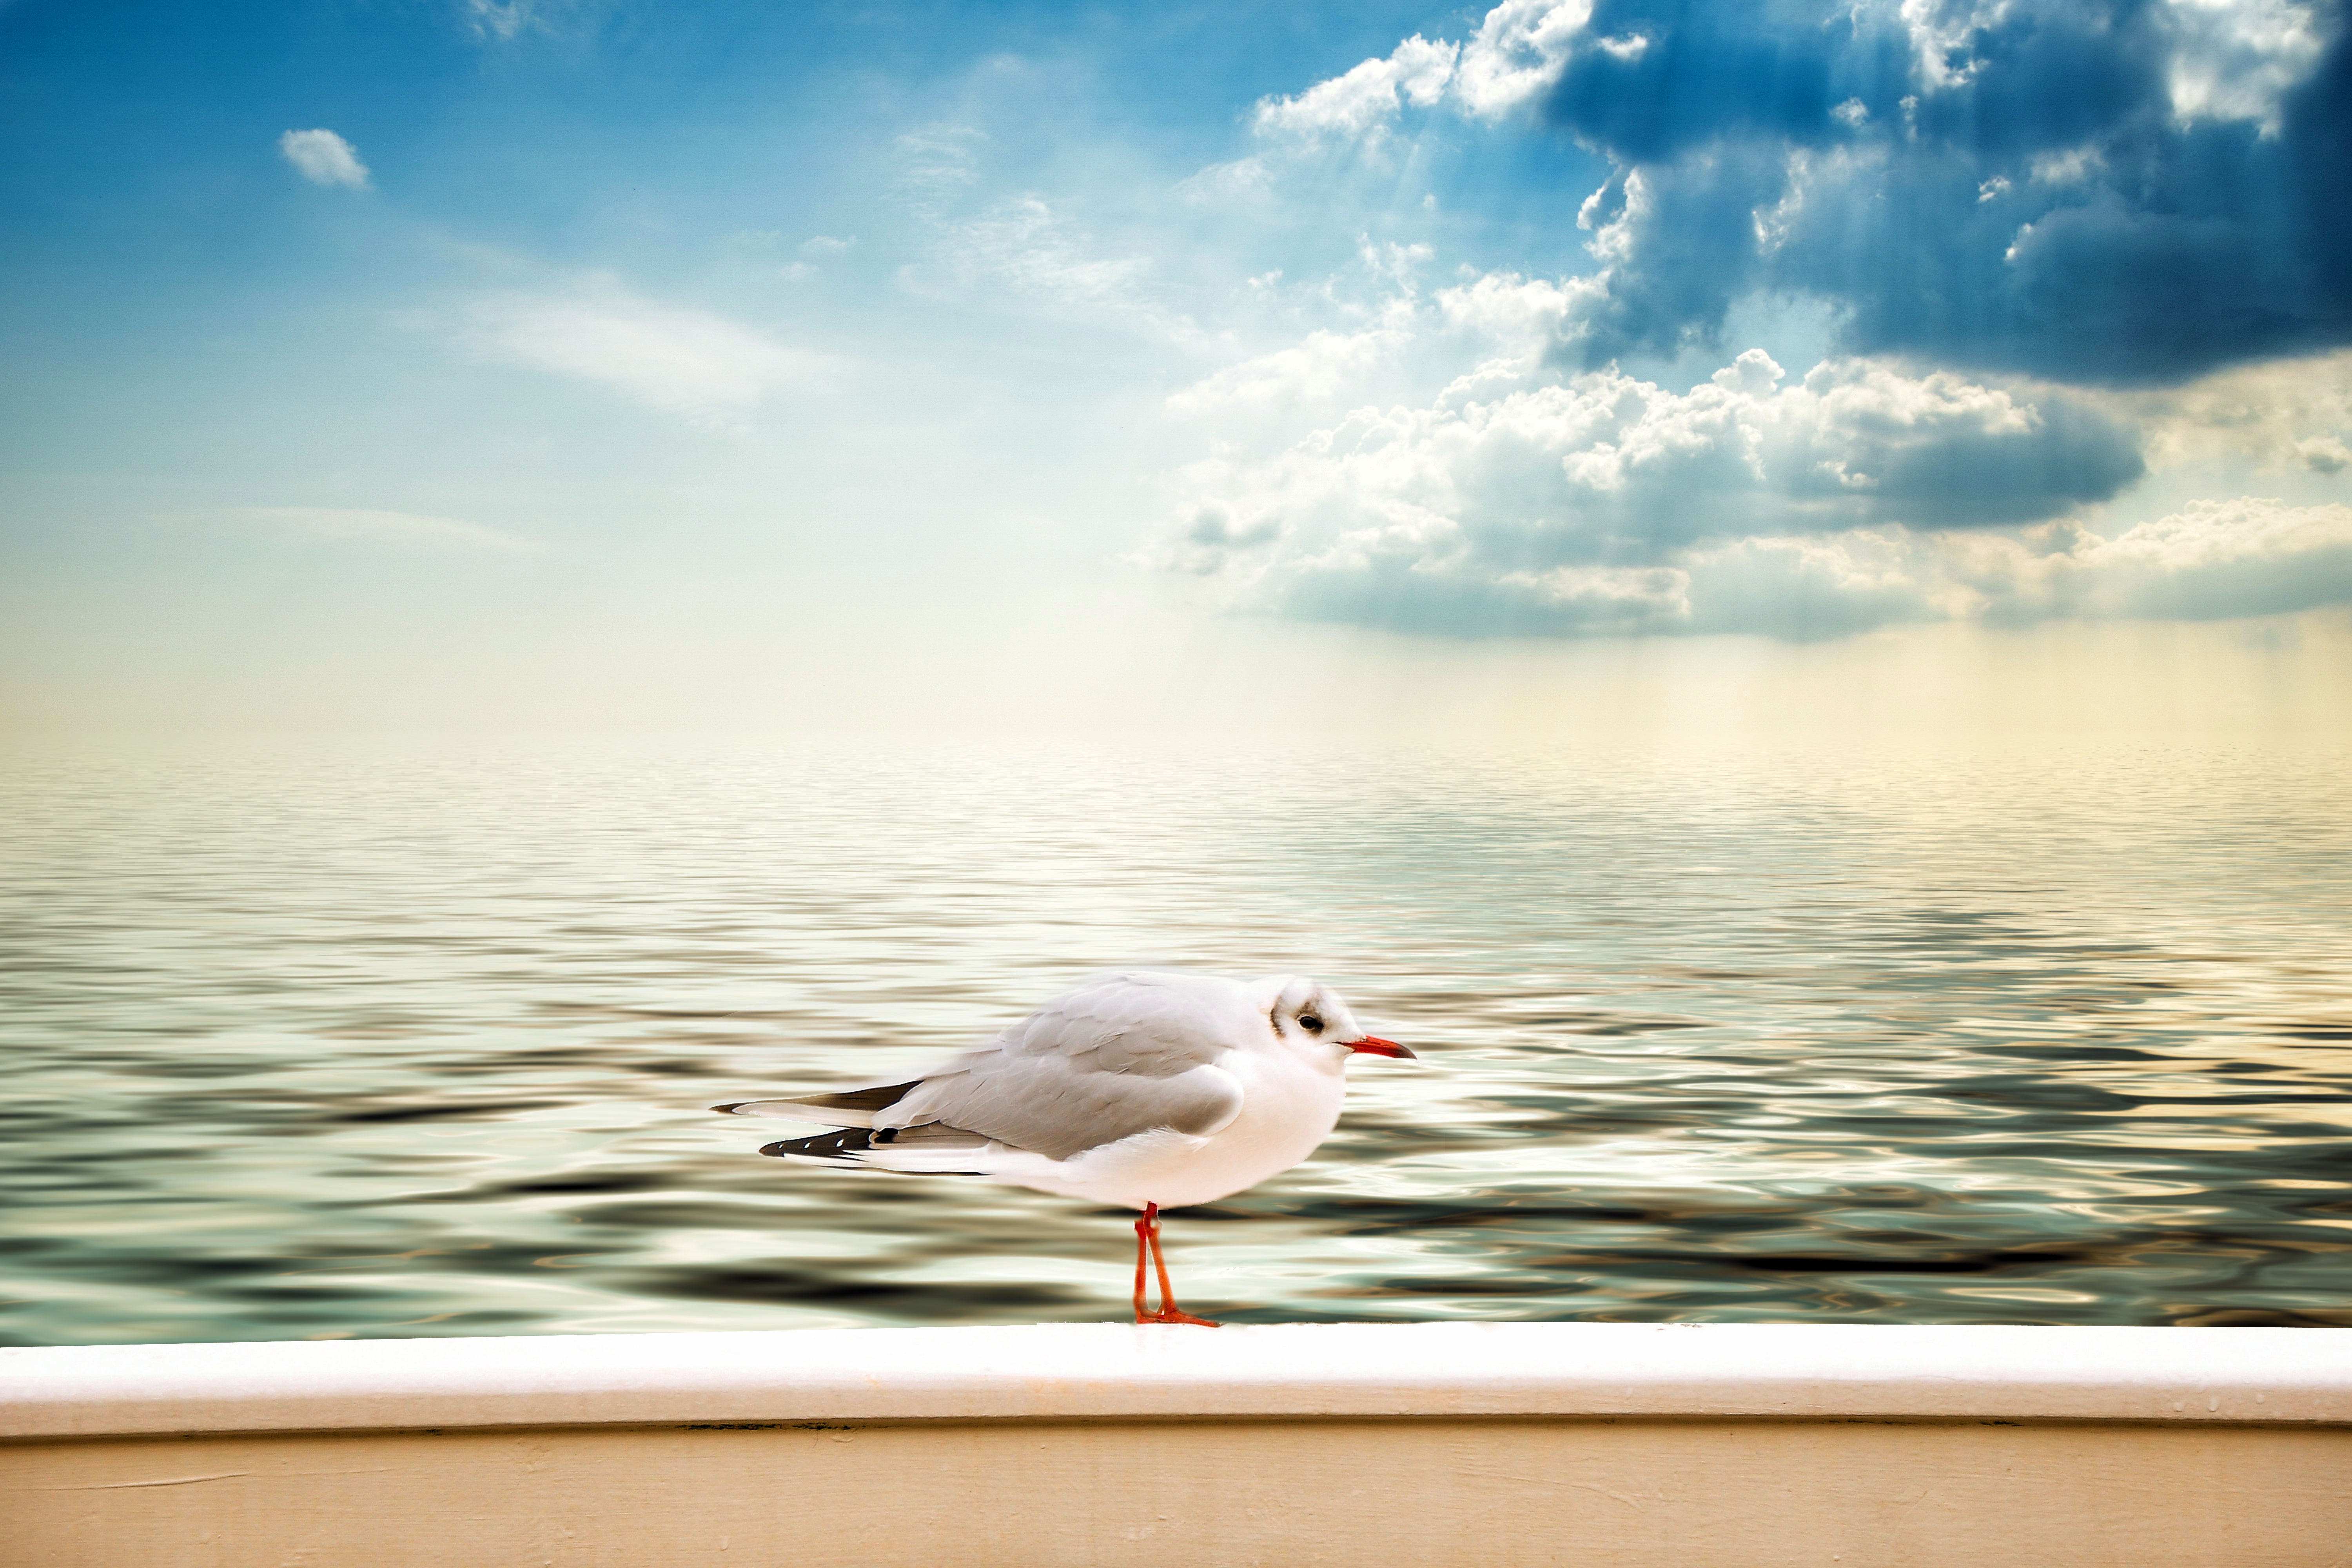
sea, water, ocean, bird, cloud, sky, morning, shore, lake, seabird, seagull, reflection, gull, clouds, water bird, water background, charadriiformes